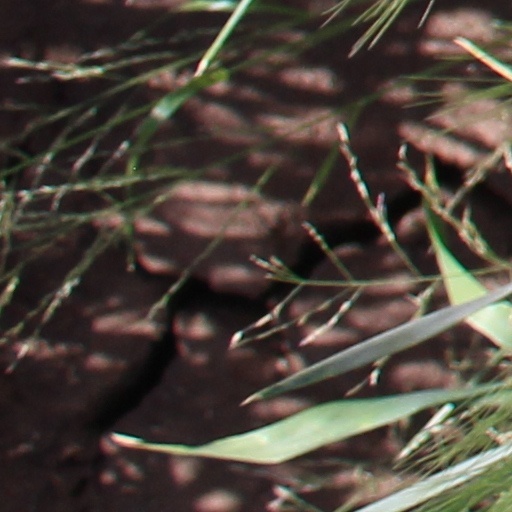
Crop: wheat